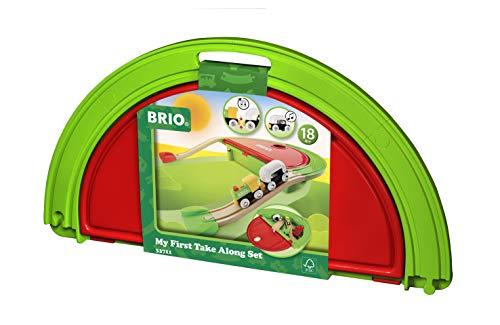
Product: BRIO World - 33711 My First Take Along Set | 7 Piece Train Toy with Accessories and Wooden Tracks for Kids Ages 18 Months and Up
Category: Toys & Games | Play Vehicles | Play Trains & Railway Sets | Accessories | Train Tracks
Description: Compatibility - As your child develops, so can their railway play as the My First Take Along Set is compatible with all other BRIO railway toys.
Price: $32.12
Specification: ProductDimensions:7x2x23inches|ItemWeight:1pounds|ShippingWeight:2.12pounds(Viewshippingratesandpolicies)|DomesticShipping:ItemcanbeshippedwithinU.S.|InternationalShipping:ThisitemcanbeshippedtoselectcountriesoutsideoftheU.S.LearnMore|ASIN:B000B69PAY|Itemmodelnumber:63371100|Manufacturerrecommendedage:18months-5years|Discontinuedbymanufacturer:Yes